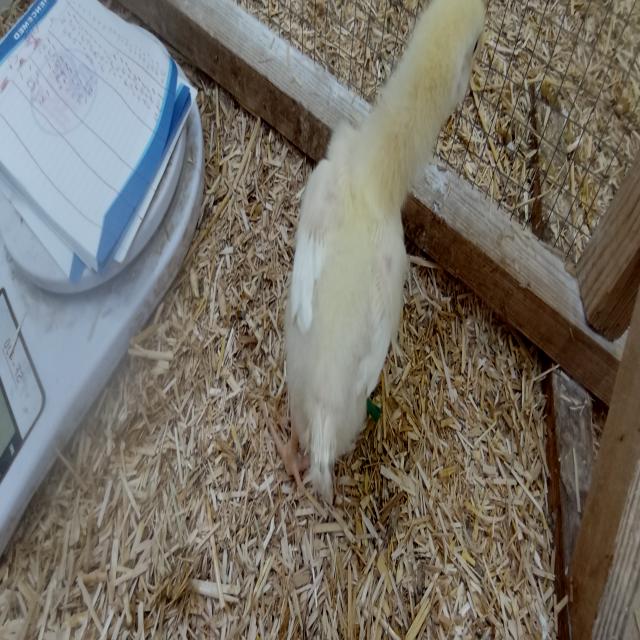
Weight: 161 g